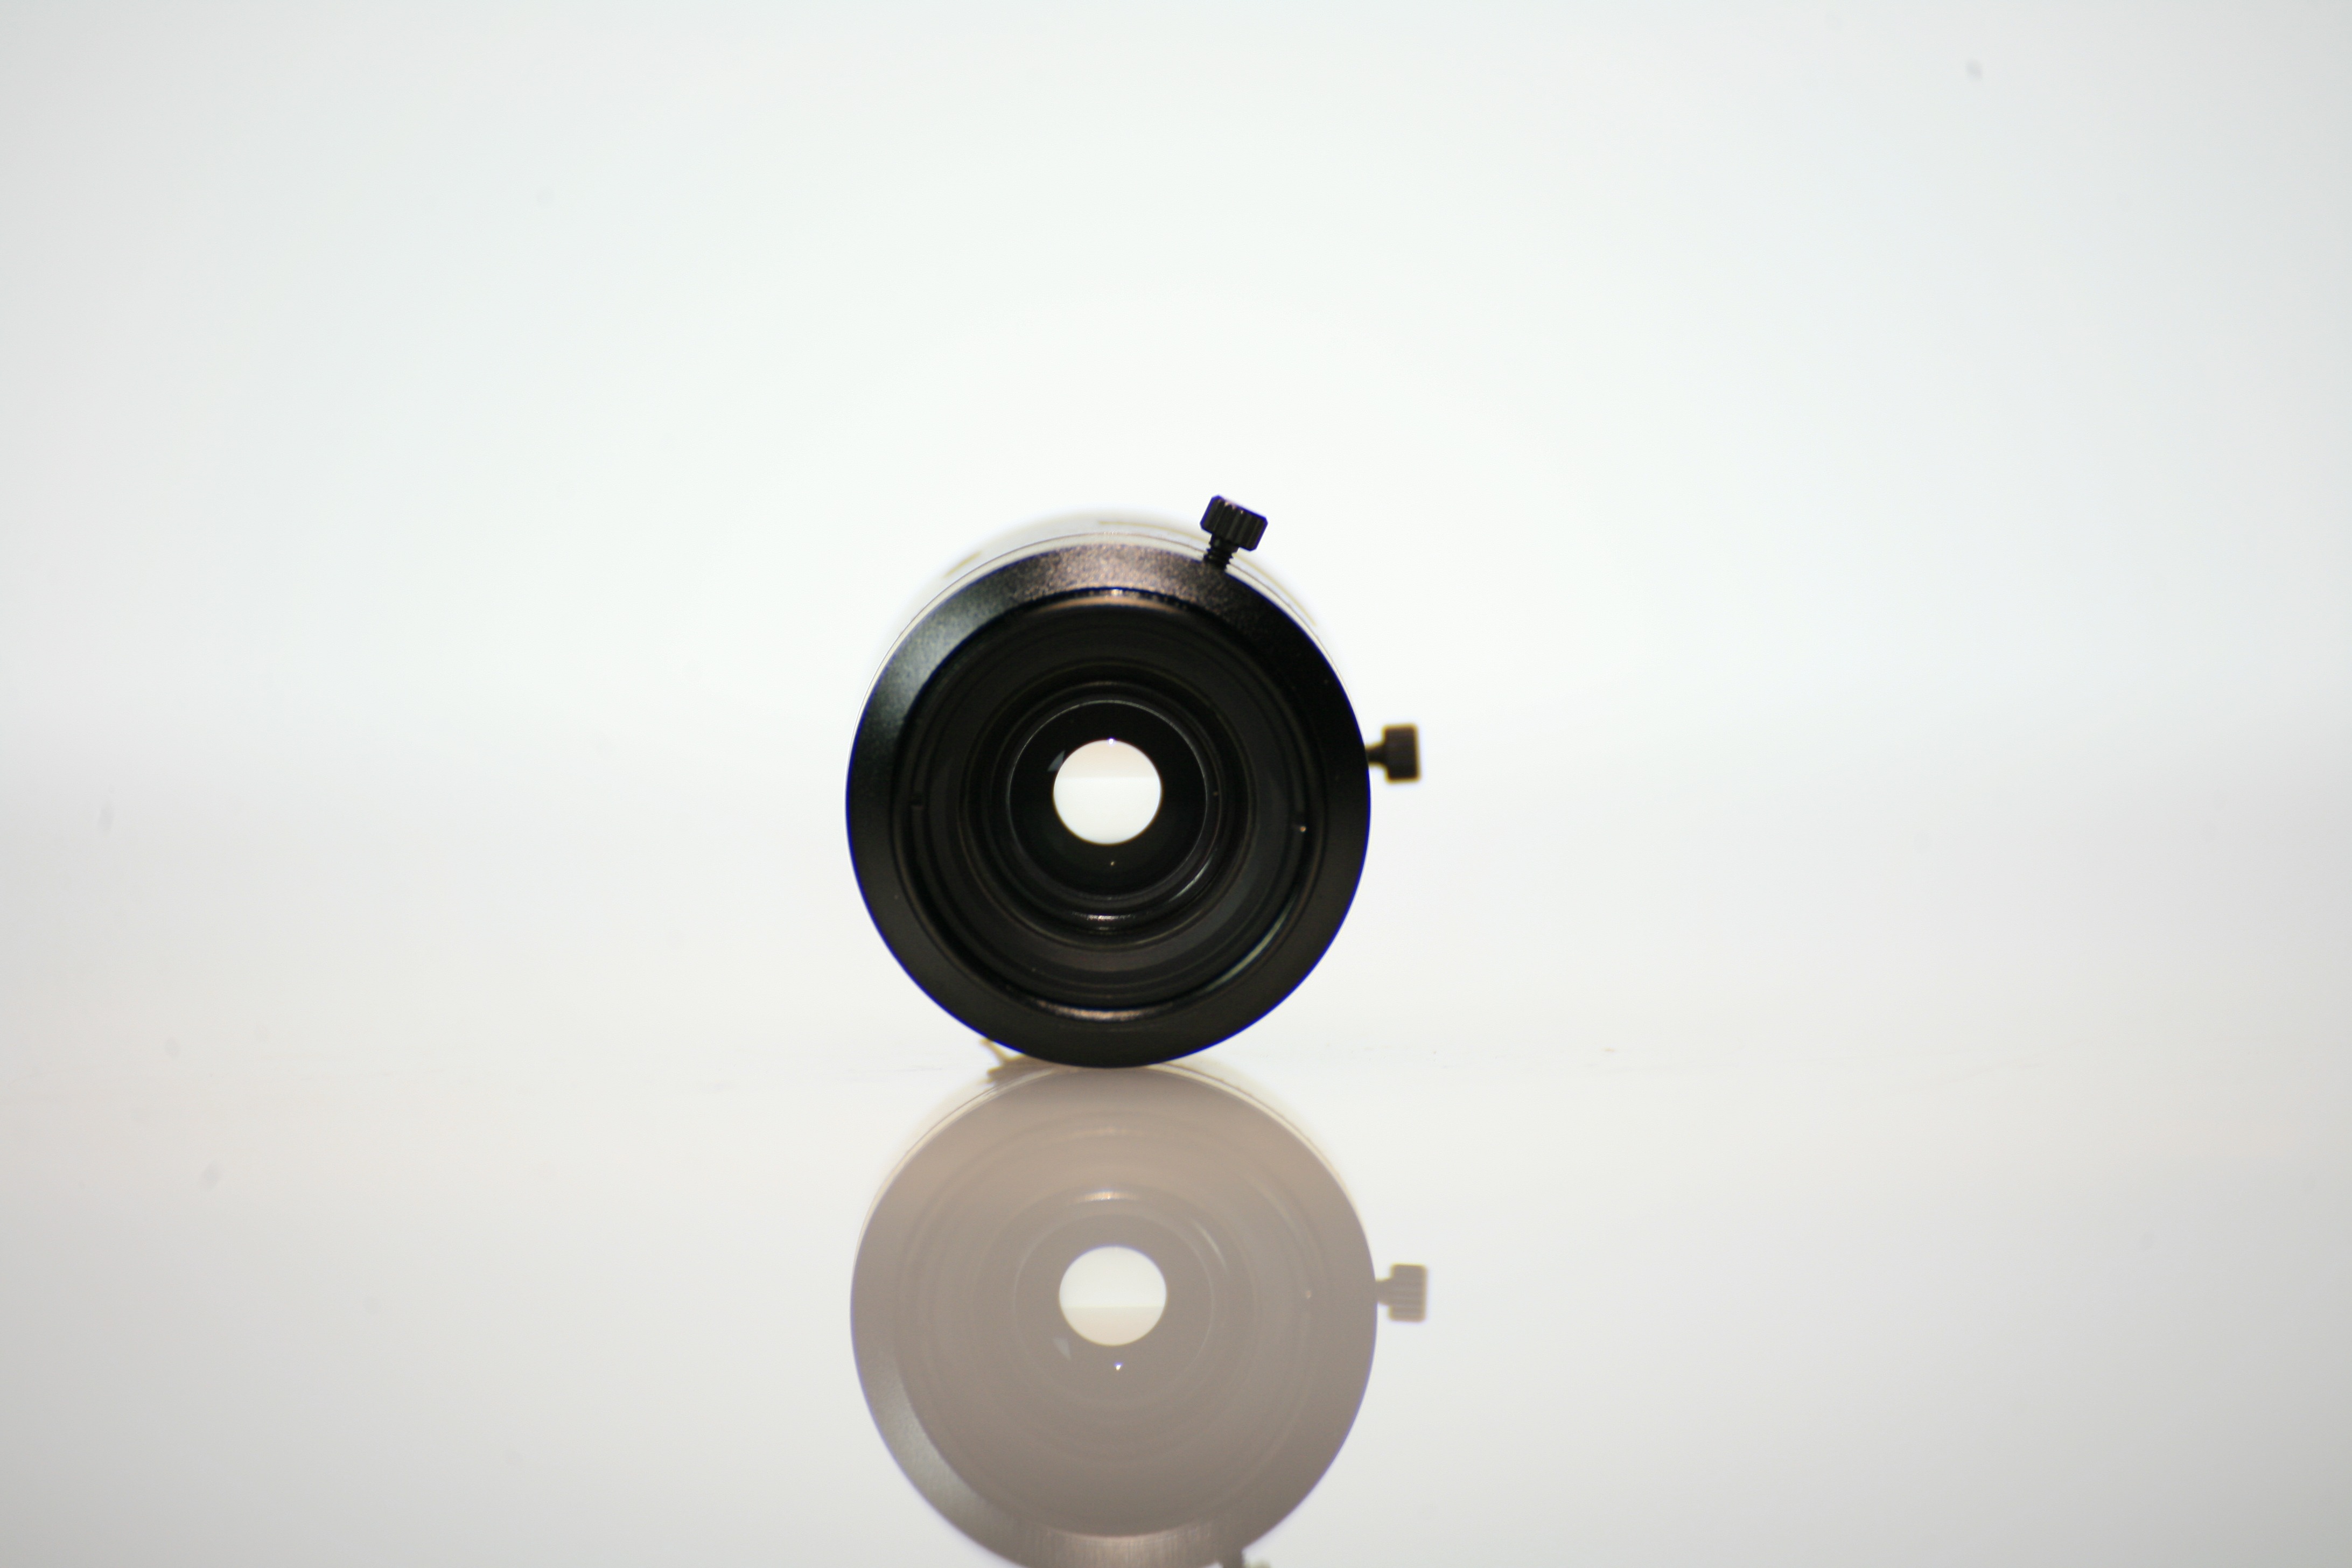
light, photography, wheel, lense, lamp, lighting, circle, product, iris, light fixture, camera lens, lenses, cam, magnifier, cameras optics, kowa, c mount